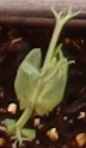
Label: Field Pea